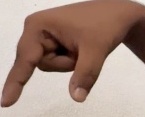
ASL sign: Q